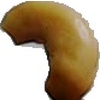
Label: caju_seed